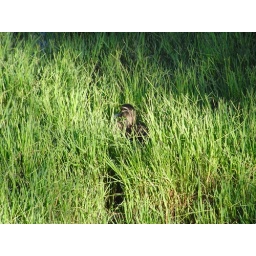
duck in grass at lake